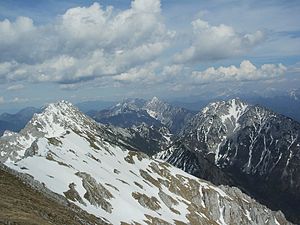
Karawanken
Den østlige del af Karawanken set fra bjergkædens højeste bjergtop Hochstuhl / Veliki Stol
Karawanken er en bjergkæde i de Sydlige Kalkalper i Alperne på grænsen mellem Østrig og Slovenien. Karawanken udgør den østlige forlængelse af de Karniske Alper, og med en samlet længde på ca. 120 km. er det Europas længste sammenhængene bjergkæde. På den østrigske side af grænsen ligger Karawanken i forbundslandet Kärnten og på den slovenske side ligger bjergkæden i regionen Gorenjska. Mod nord er Karawanken afgrænset af Drau-floden og mod syd af Save-floden. Bjergkæden varierer i bredden mellem 20 til 40 kilometer.